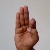
The image shows a hand gesture representing the letter 'F' in Indian Sign Language.